Question: What color is the fence?
Tambaya: Wanne launi ne da shingen?
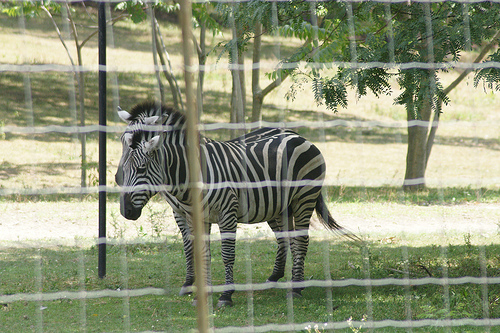
Answer: Silver.
Amsa: Ruwan azurfa.